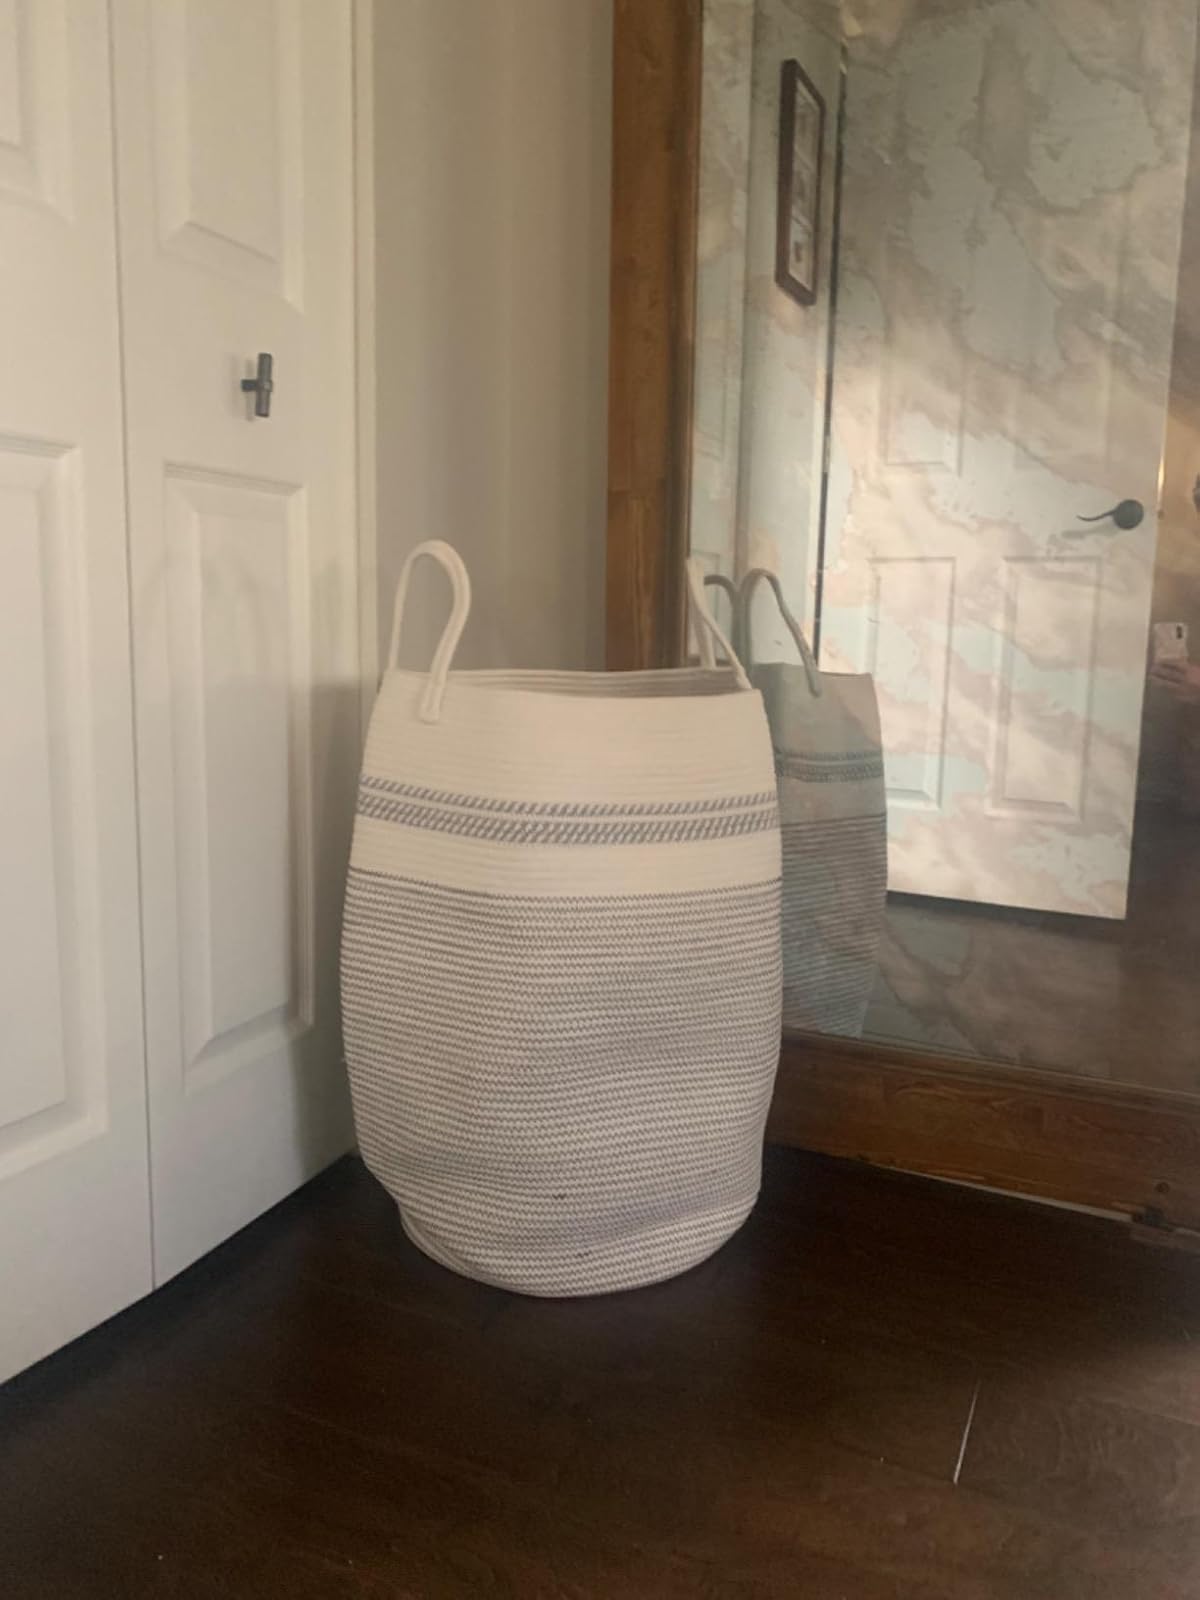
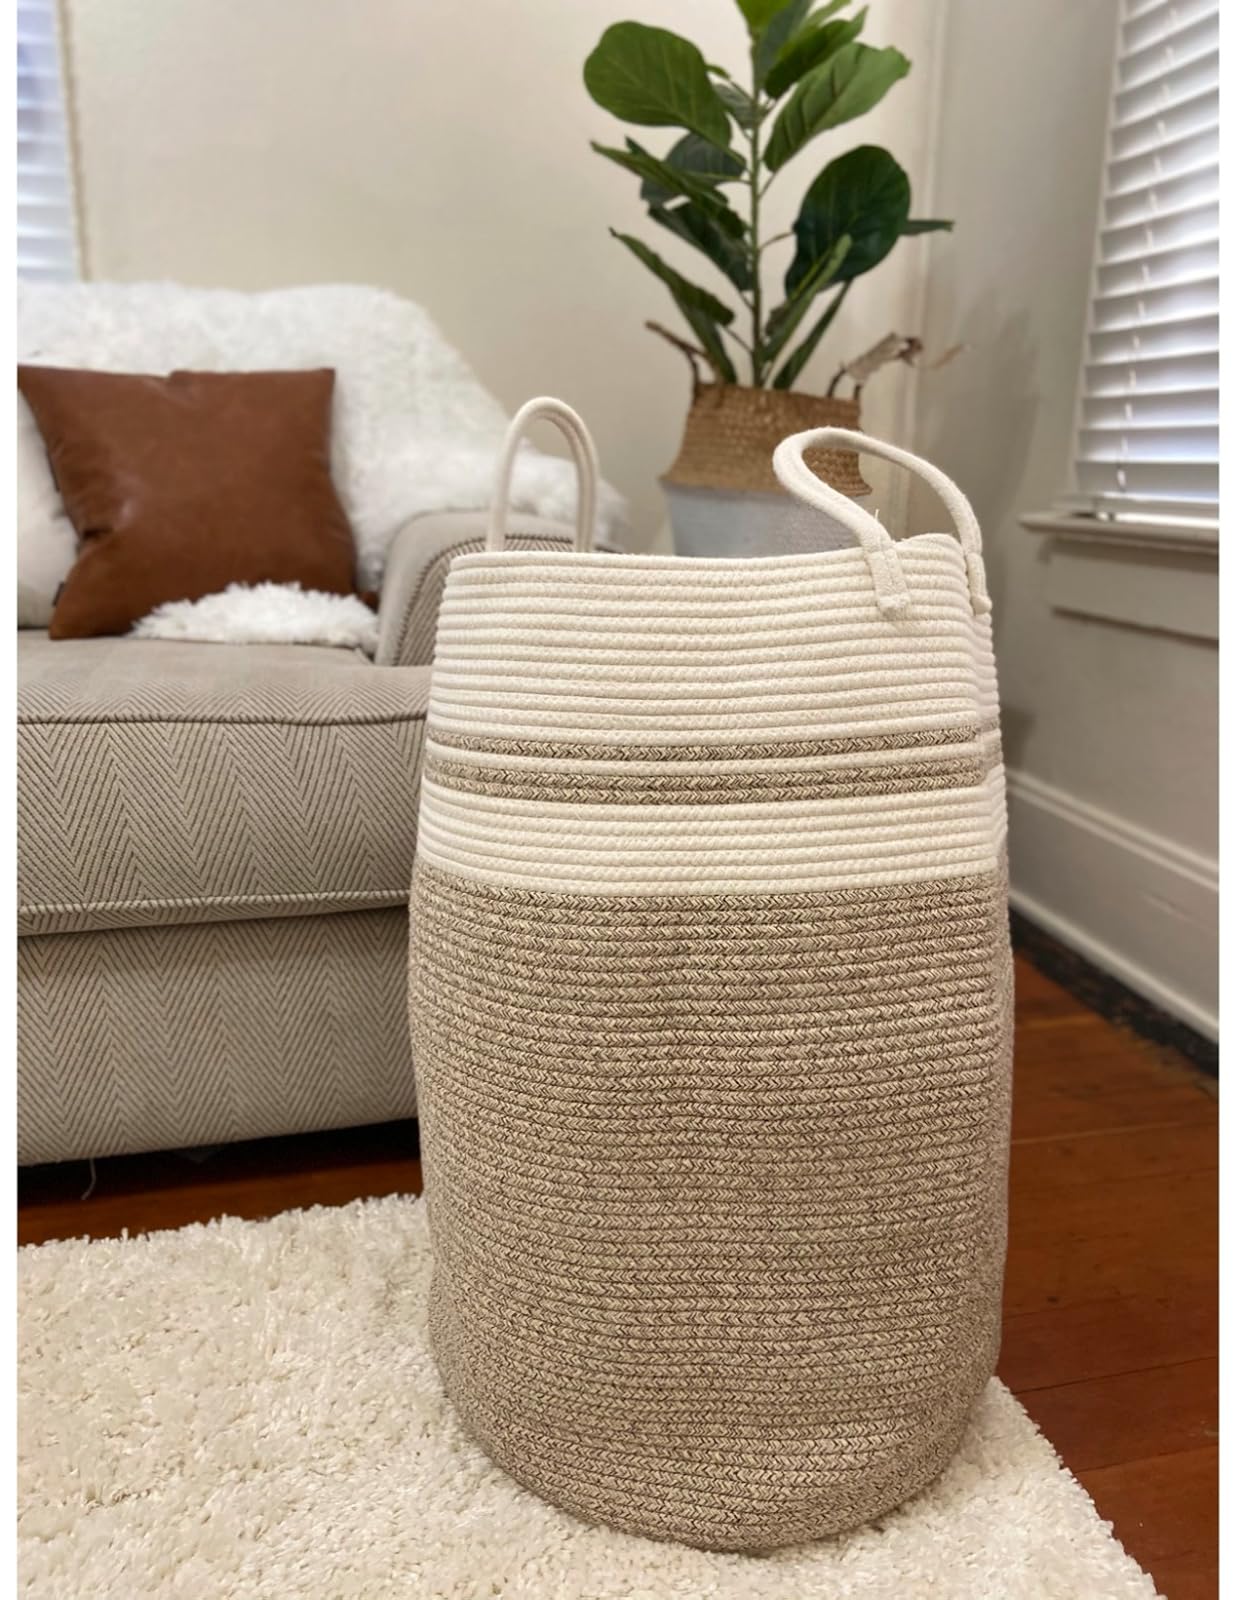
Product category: items_hamper
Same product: yes